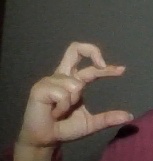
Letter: thal